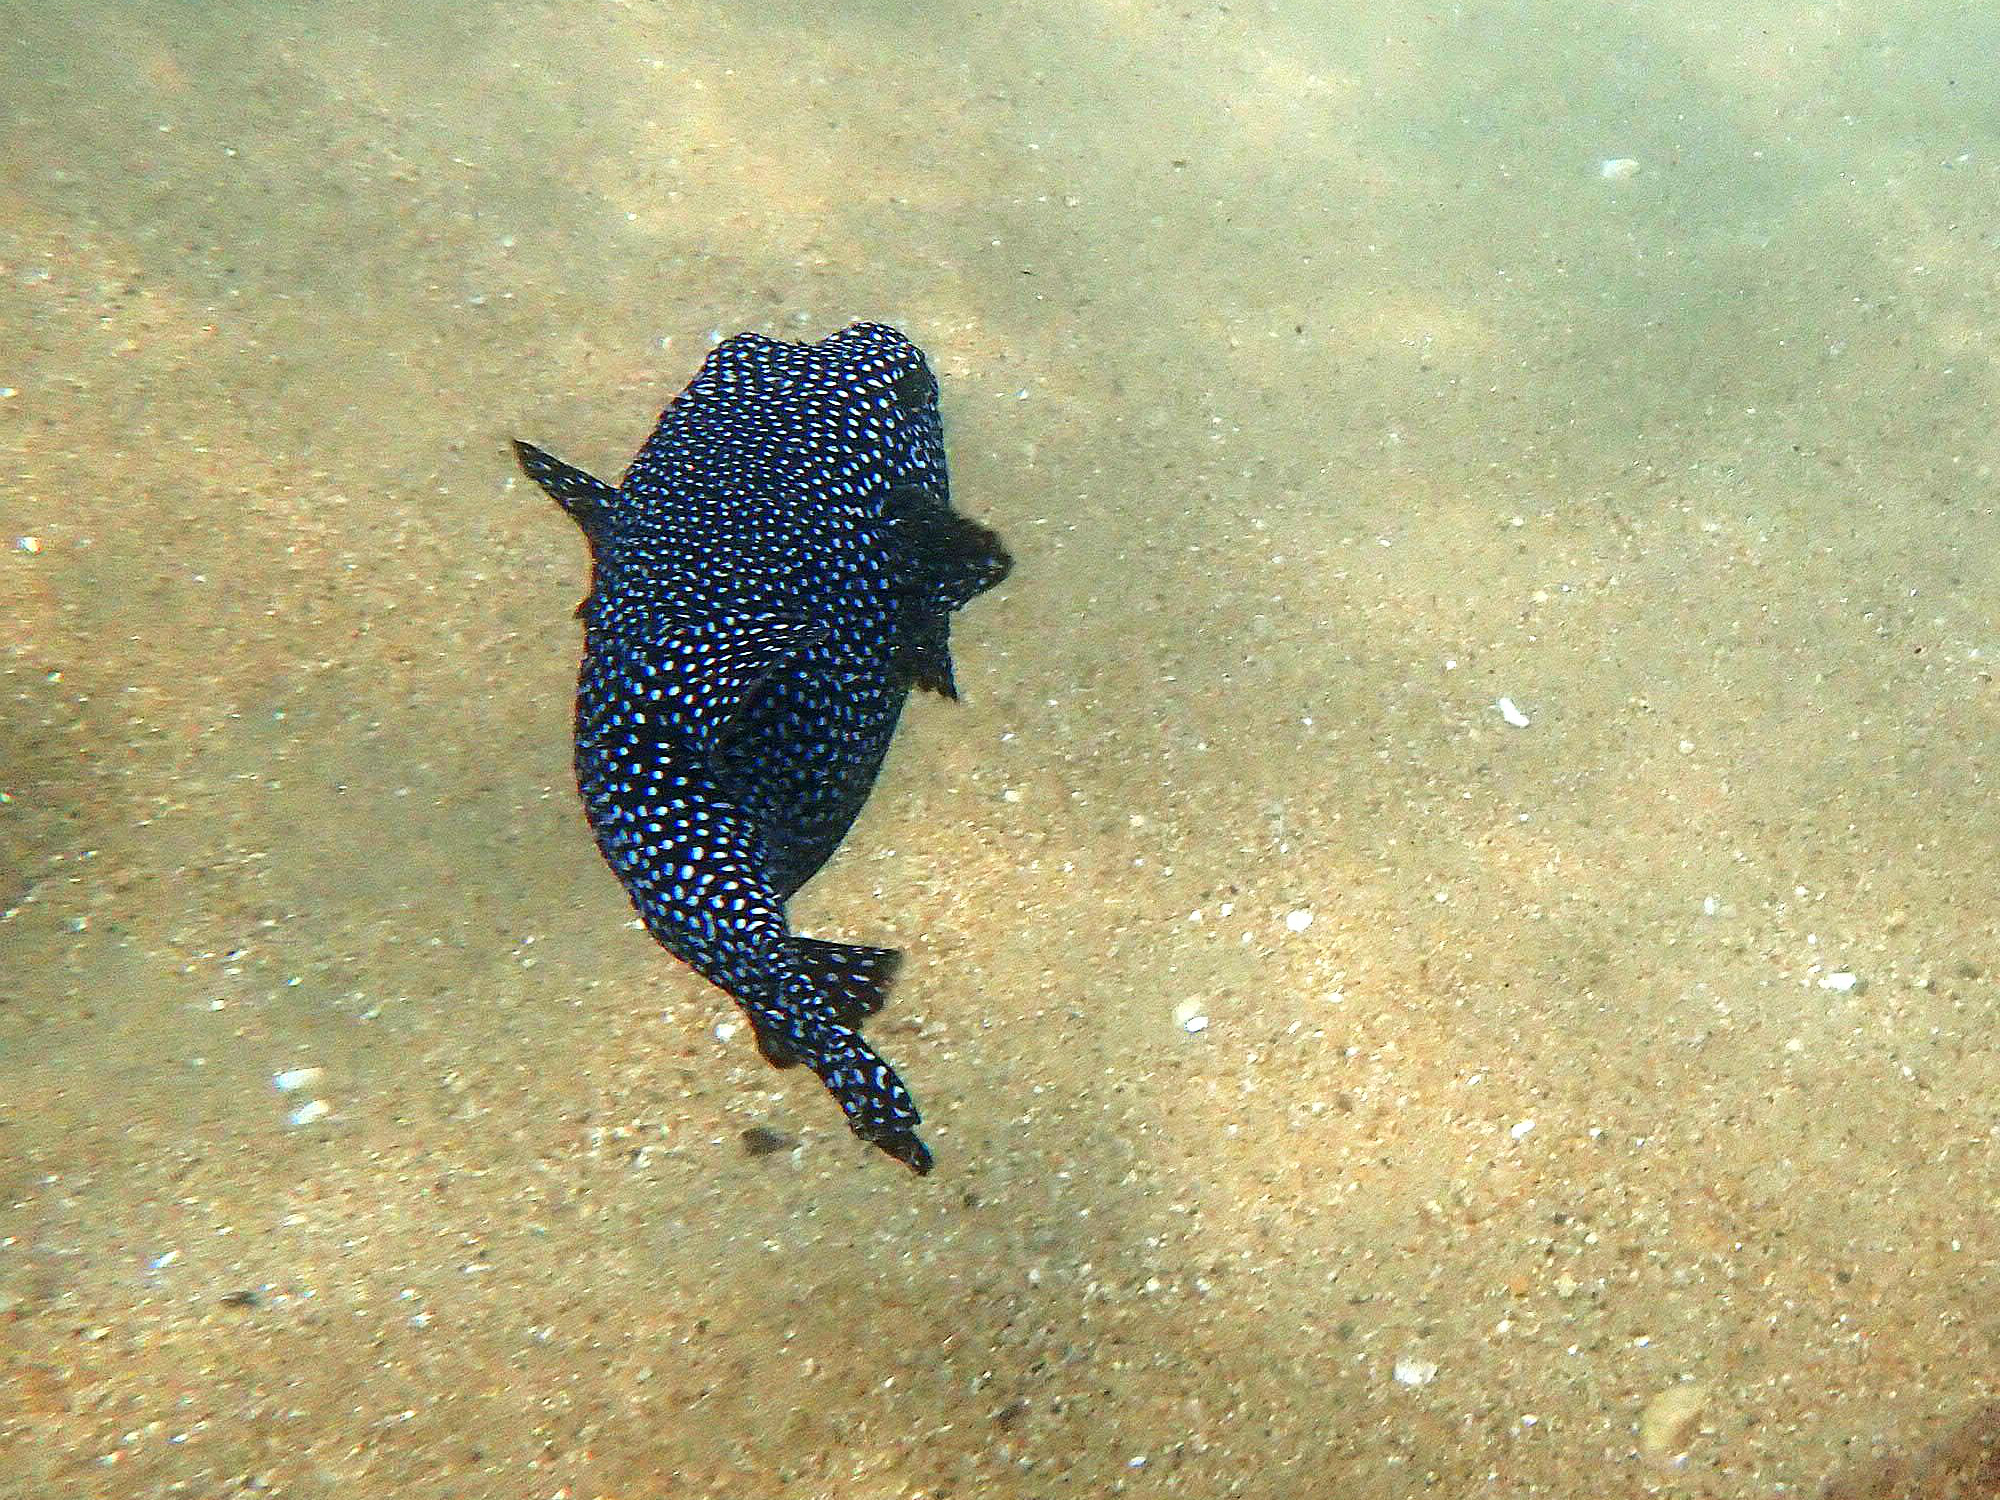
Arothron meleagris (Guineafowl Puffer)